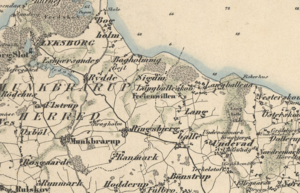
Sigum
Sigum og omegn på Generalstabens kort fra 1858
Udsnit med Sigum og omegn, fra: Videnskabernes Selskabs Kaart over Slesvigs Fastland og Als 4, østre blad
Sigum eller Siegum er en bebyggelse beliggende syd for Bogholmvig i det nordlige Angel i Sydslesvig. Administrativt hører Sigum under Munkbrarup Kommune i Slesvig-Flensborg kreds i den nordtyske delstat Slesvig-Holsten. I kirkelig henseende hører stedet til Munkbrarup Sogn. Sognet lå i Munkbrarup Herred, da området tilhørte Danmark.